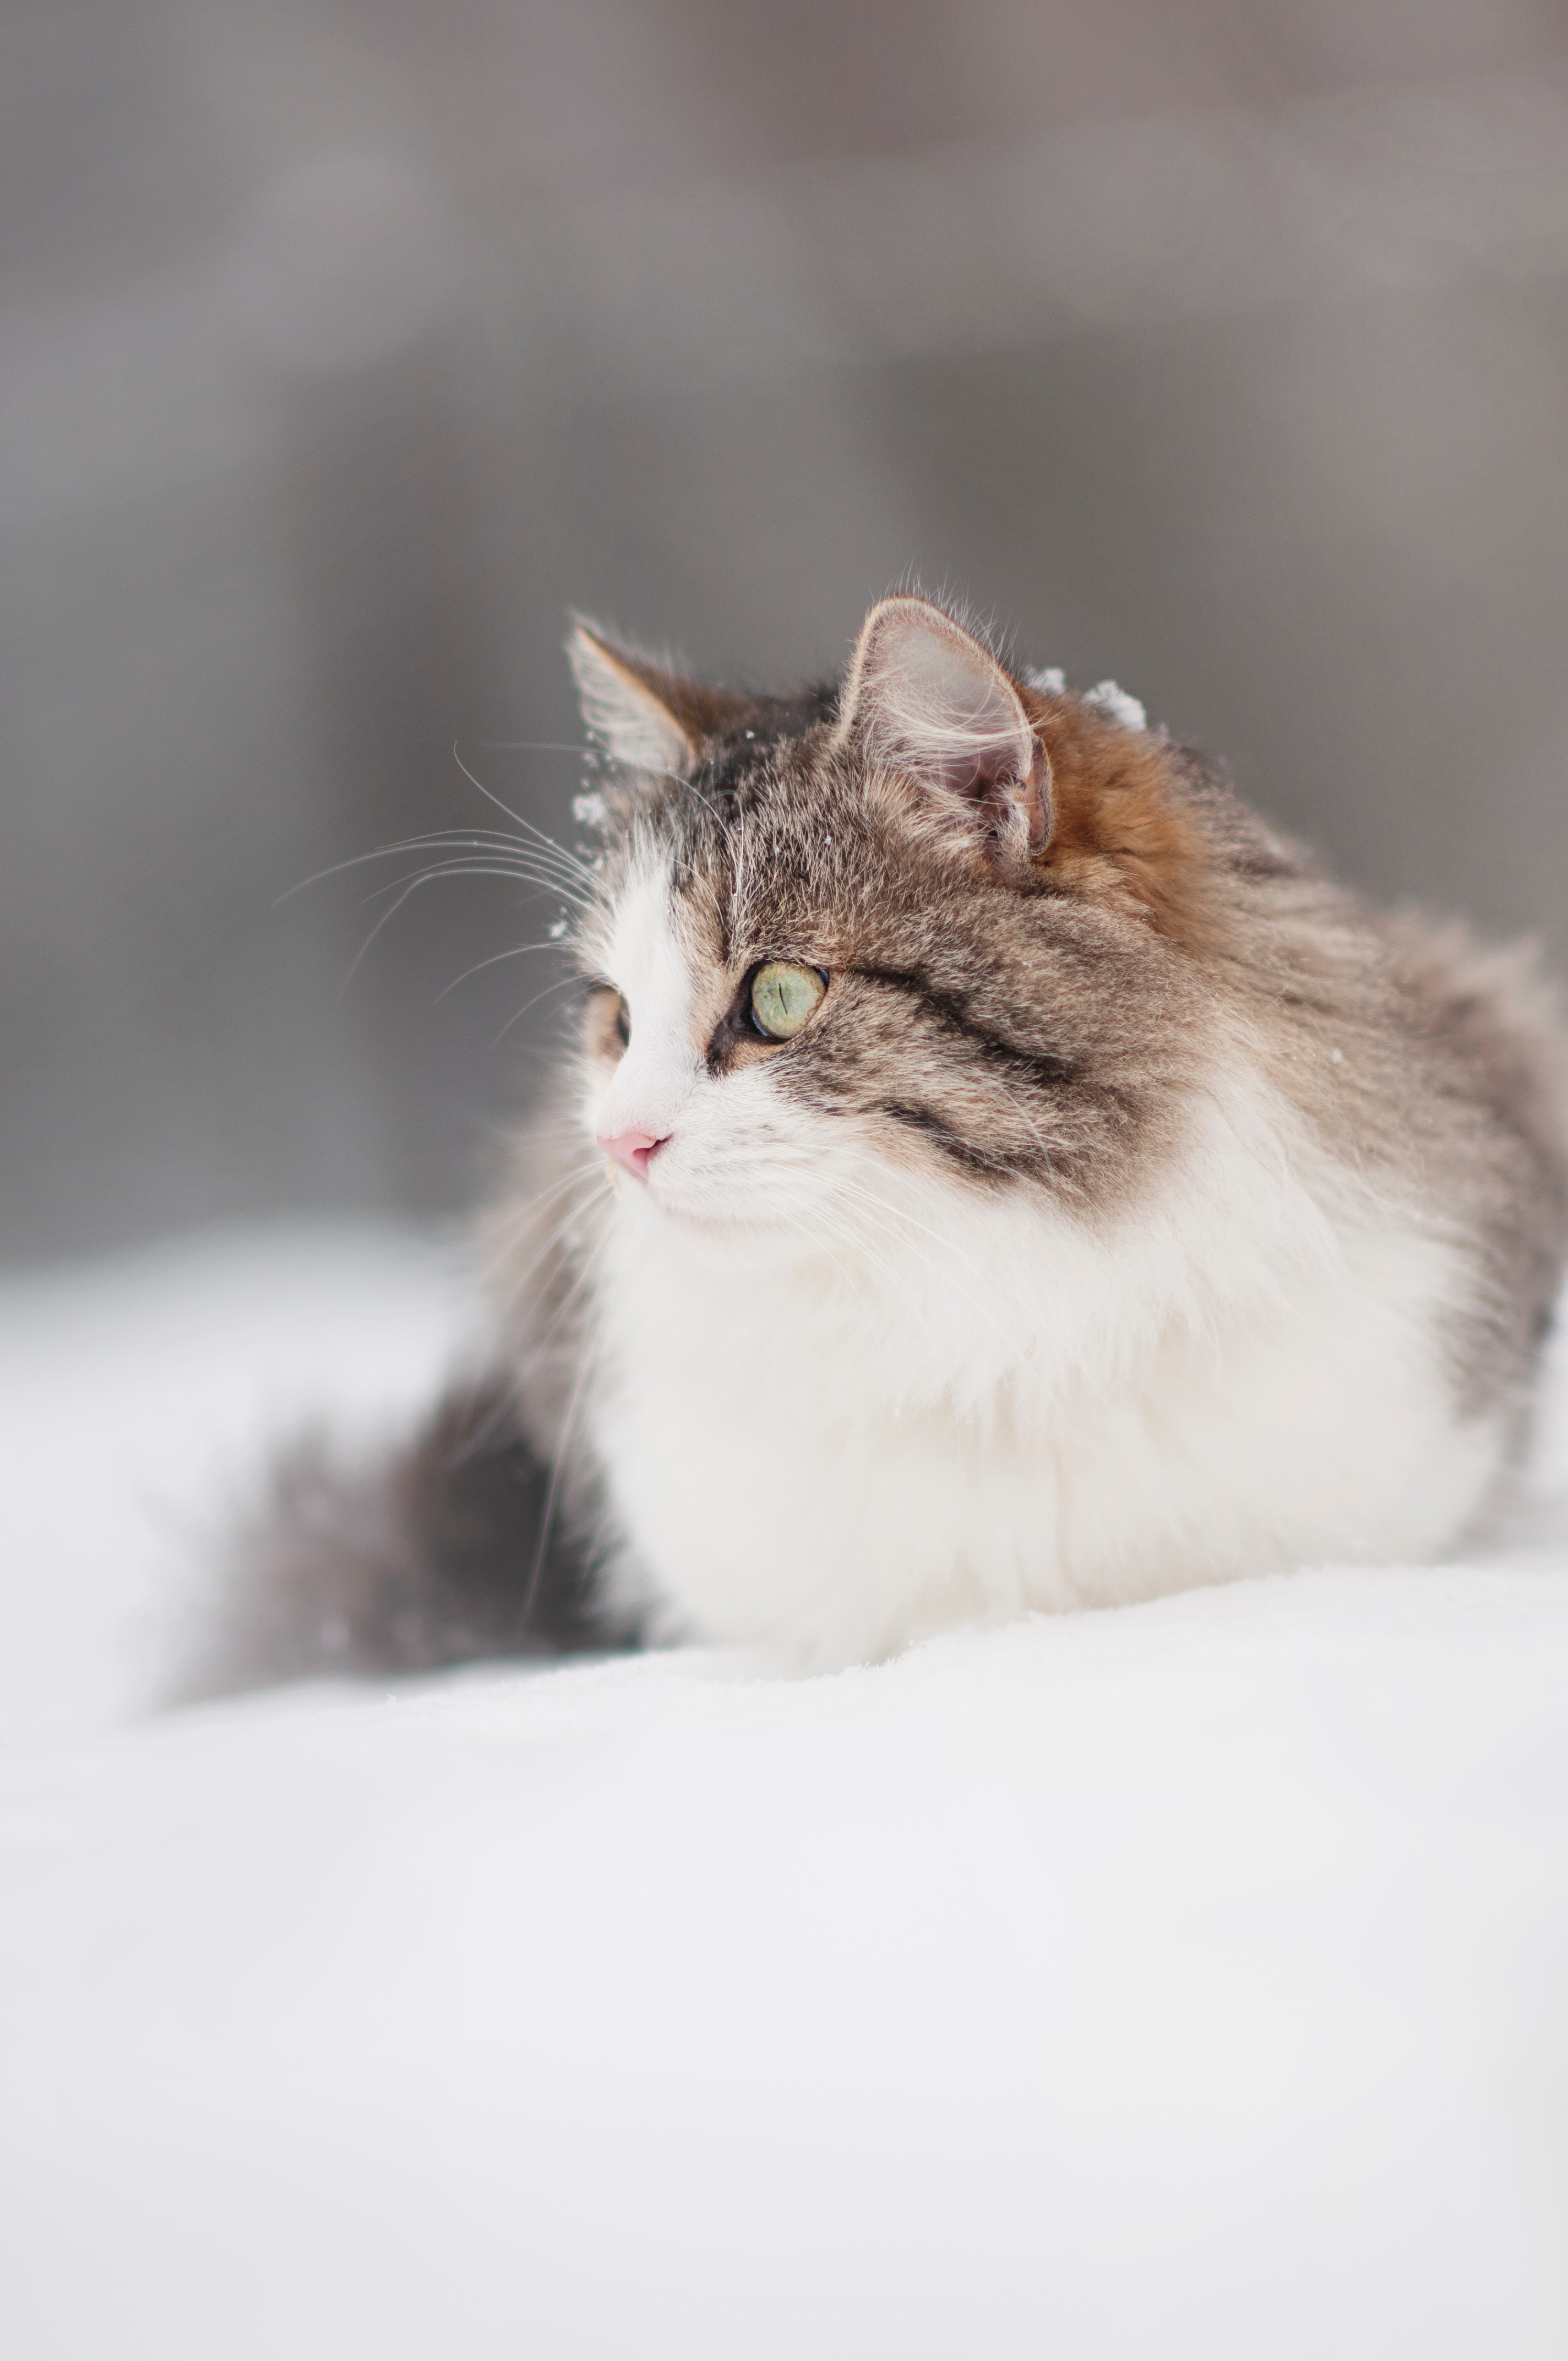
snow, winter, white, animal, kitten, cat, mammal, close up, nose, eyes, whiskers, hairy, skin, vertebrate, tomcat, siberian, norwegian forest cat, small to medium sized cats, cat like mammal, domestic long haired cat